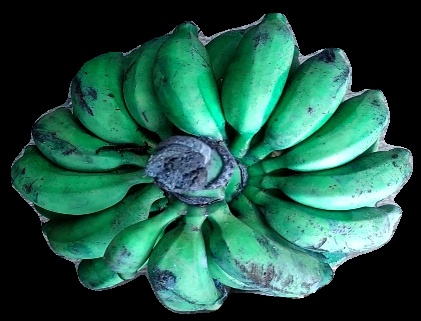
Variety: rasbale
Grade: grade3